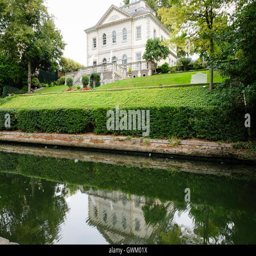
the banks have some wonderful properties